North American A-36

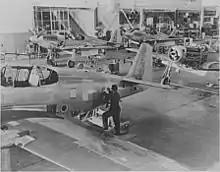
A-36A production line at NAA Inglewood, October 1942.

The first A-36A ("42-83663") was rolled out of the NAA Inglewood plant in September 1942, rapidly going through flight testing with the first flight in October, with deliveries commencing soon after of the first production machines. The A-36A continued the use of nose-mounted machine guns along with wing armament of four caliber machine guns. The USAAF envisaged that the dive bomber would operate mainly at altitudes below and specified the use of a sea level-rated Allison V-1710-87, driving a -diameter three bladed Curtiss-Electric propeller and delivering at . The main air scoop inlet was redesigned to become a fixed unit with a larger opening, replacing the earlier scoop which could be lowered into the airstream. In addition, the A-36 carburetor air intake was later fitted with a tropical air filter to stop sand and grit being ingested into the engine.